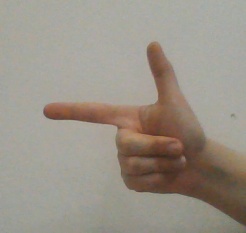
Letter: yaa